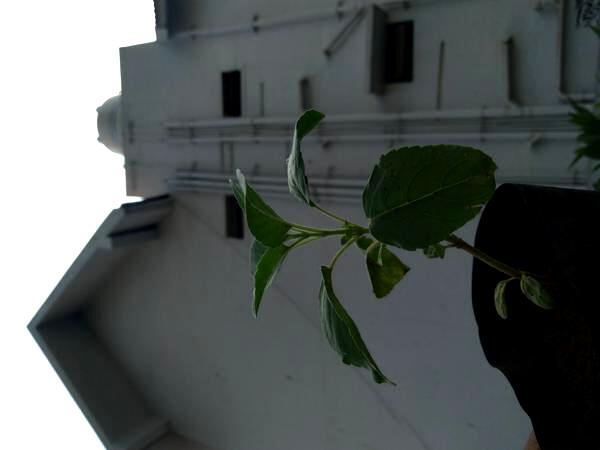
Plant: Tulasi